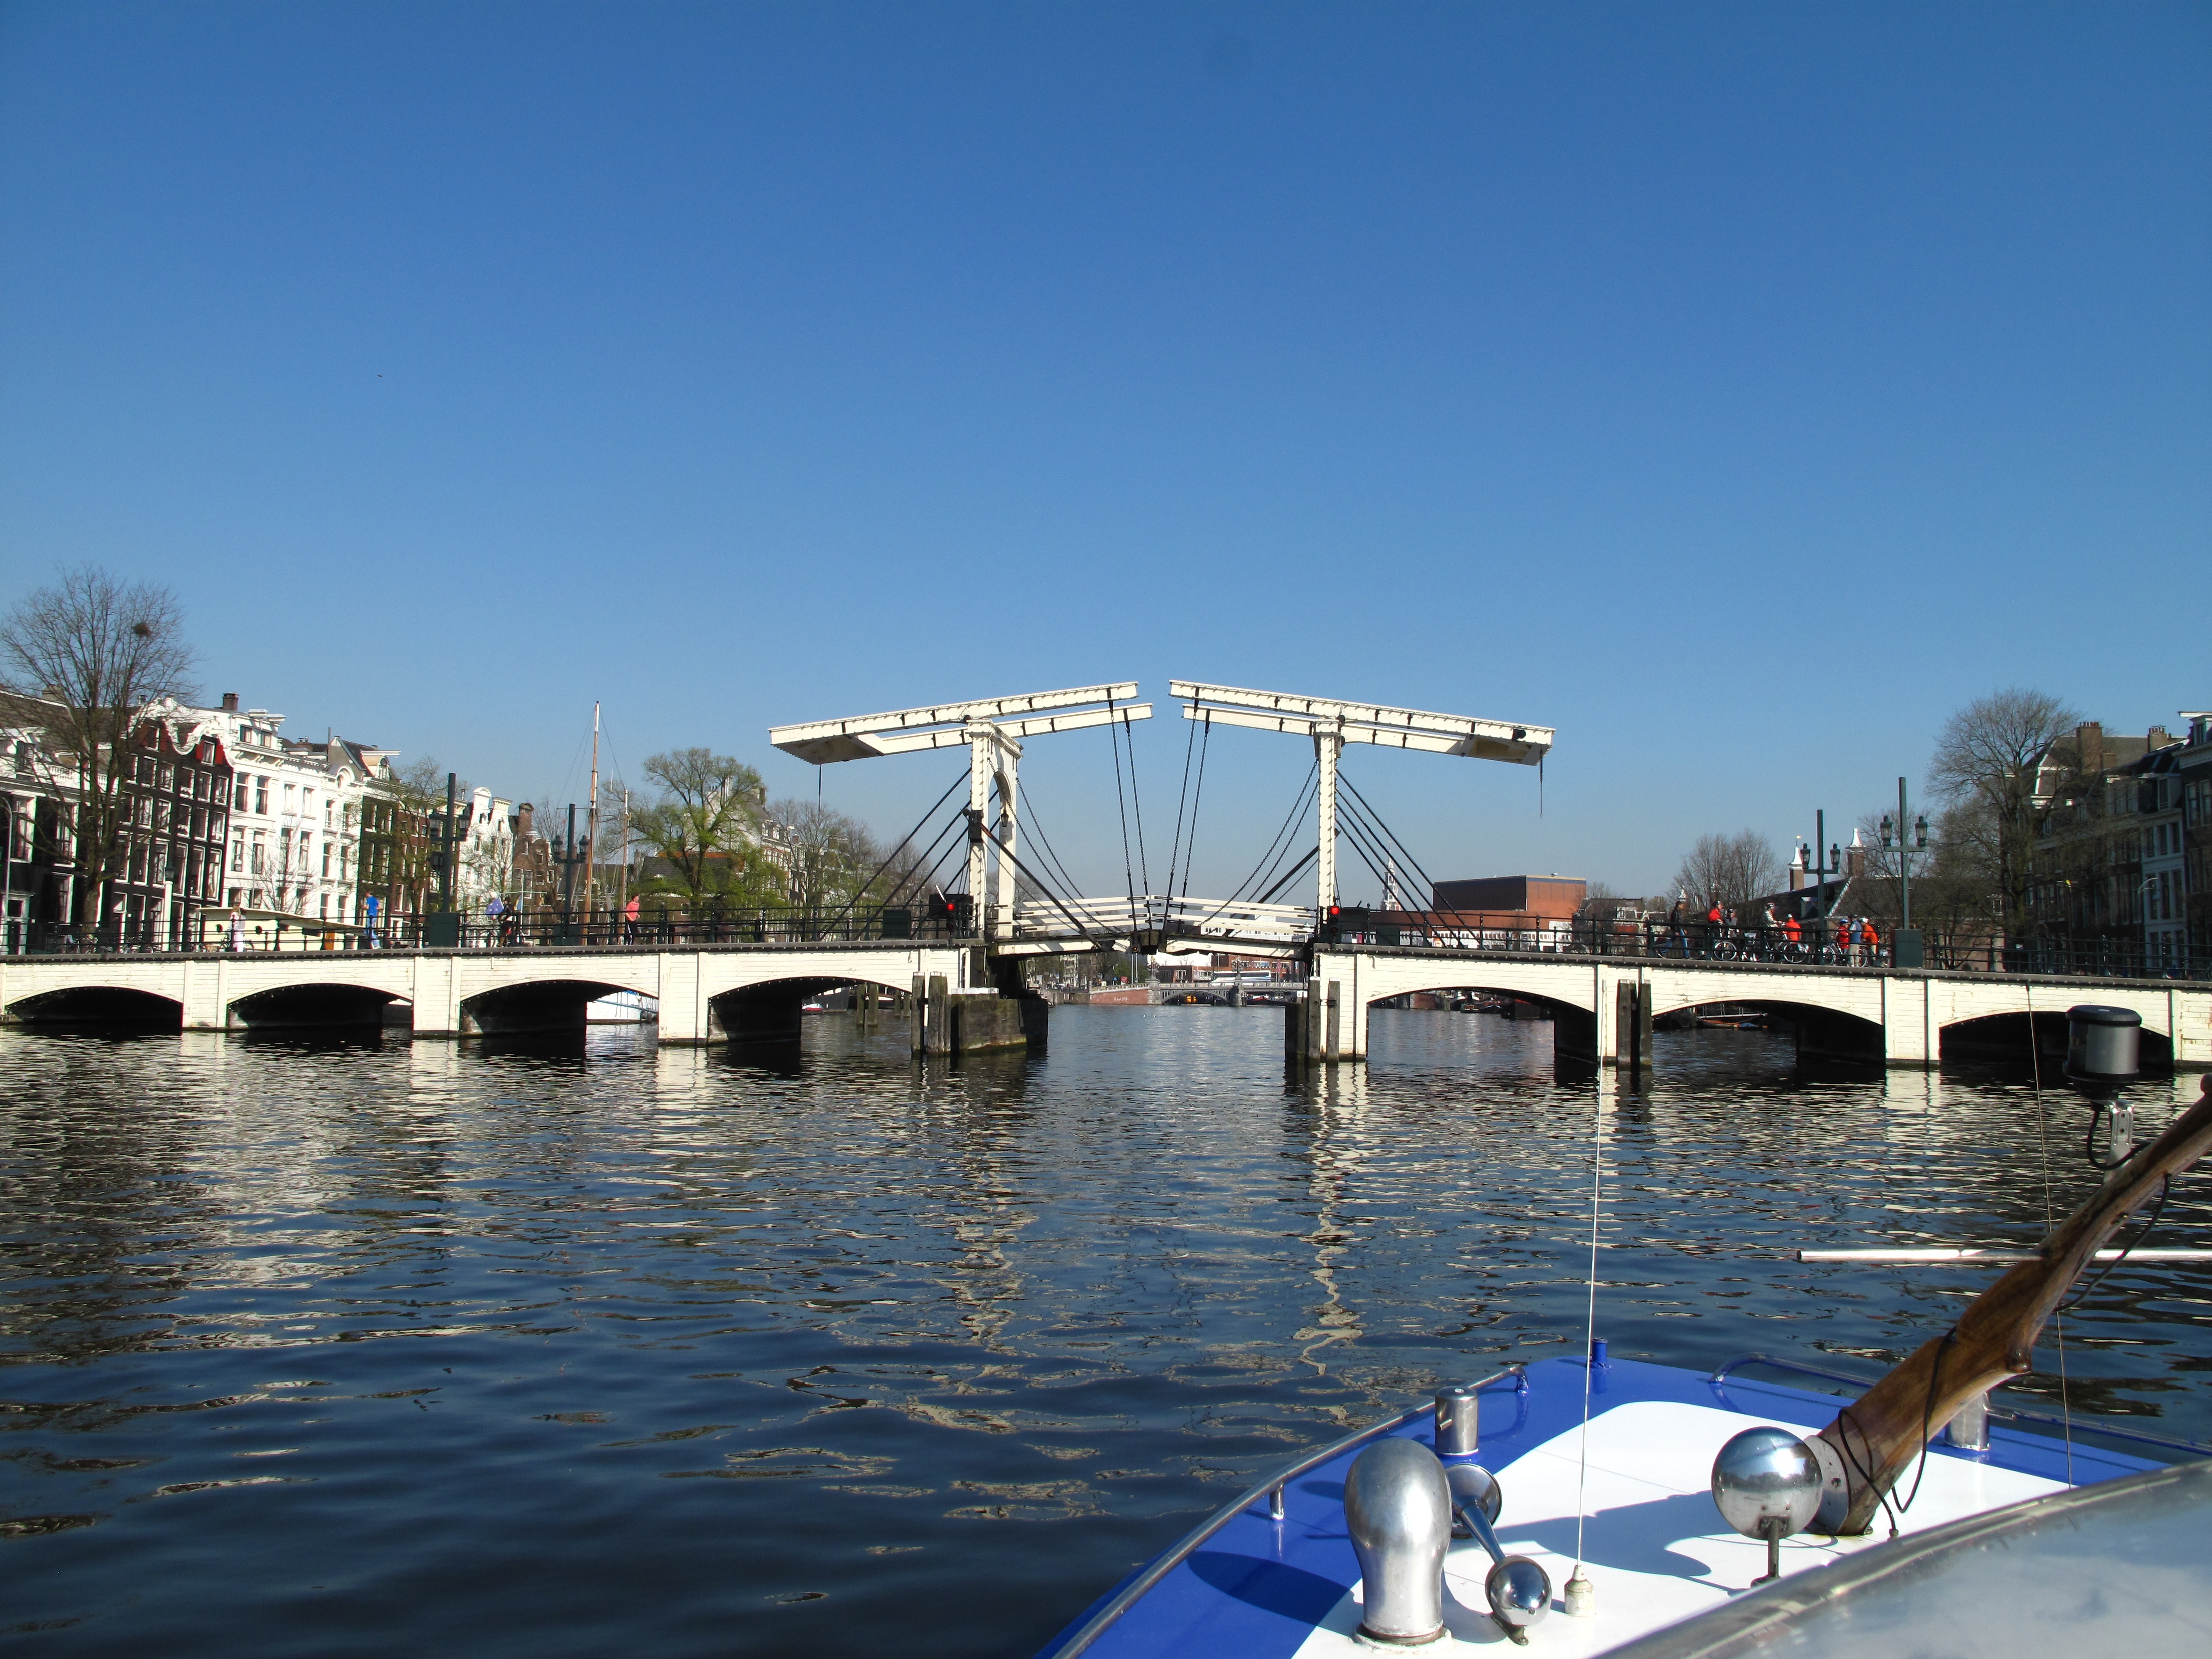
sea, water, dock, boat, canal, vehicle, bay, marina, amsterdam, boating, narrow bridge